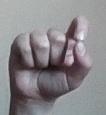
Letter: fa